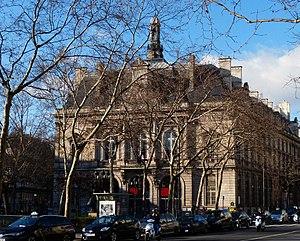
Mairie du 11ème arrondissement de Paris
Le 11ᵉ arrondissement de Paris est un des vingt arrondissements de Paris. Il est situé sur la rive droite de la Seine entre les places de la Nation, de la République et de la Bastille. Son maire est François Vauglin.